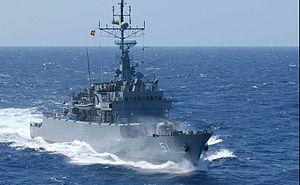
La marine colombienne est la composante navale de l'armée de Colombie. Elle est connue également sous le nom d'Armada nationale ou Armada de la république de Colombie.